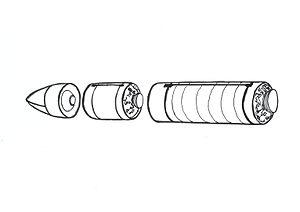
Missile M45
Le missile M4 est un missile mer-sol balistique stratégique français qui équipe les sous-marins nucléaires lanceurs d'engins de la classe Le Redoutable de la Force océanique stratégique française entre 1985 et 1996. Il s'agit du premier missile mirvé français.
Le missile M45 est le missile mer-sol balistique stratégique français équipant les sous-marins nucléaires lanceurs d'engins de nouvelle génération de la Force océanique stratégique française. Mis en service en octobre 1996, son déploiement s’est achevé en 1999 et depuis 2010, il est progressivement remplacé par le M51.